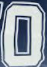
Number: 0